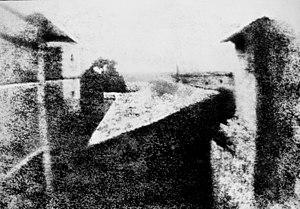
Nicéphore Niépce (1826 ou 1827). Vue de la fenêtre du domaine du Gras, à Saint-Loup-de-Varennes. Première photographie permanente jamais réalisée.